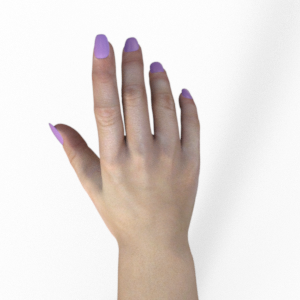
Label: paper